Charles Chapin

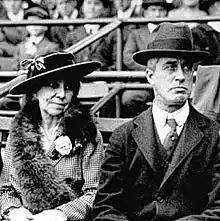
Nellie and Charles Chapin at the race track

Chapin's career in New York newspapers came to an end in September 1918 when, dogged by illness and debt, and concerned for his increasingly fragile wife of 38 years, he shot and killed his spouse while she was sleeping at the Cumberland Hotel on 54th and Broadway (now known as the Ameritania). News of the shooting shocked many of the newsman's colleagues. "They had known he would be involved in a murder some day," as Andy Logan wrote, "but had always assumed he would be the victim." Although he had apparently intended to commit suicide himself following the murder, the famous editor was instead arrested, convicted of the shooting, and sent to Sing Sing prison for a term of 20 years to life. There he wrote a memoir and became renowned for the rose garden he cultivated in the grounds, acquiring the nickname of "The Rose Man."